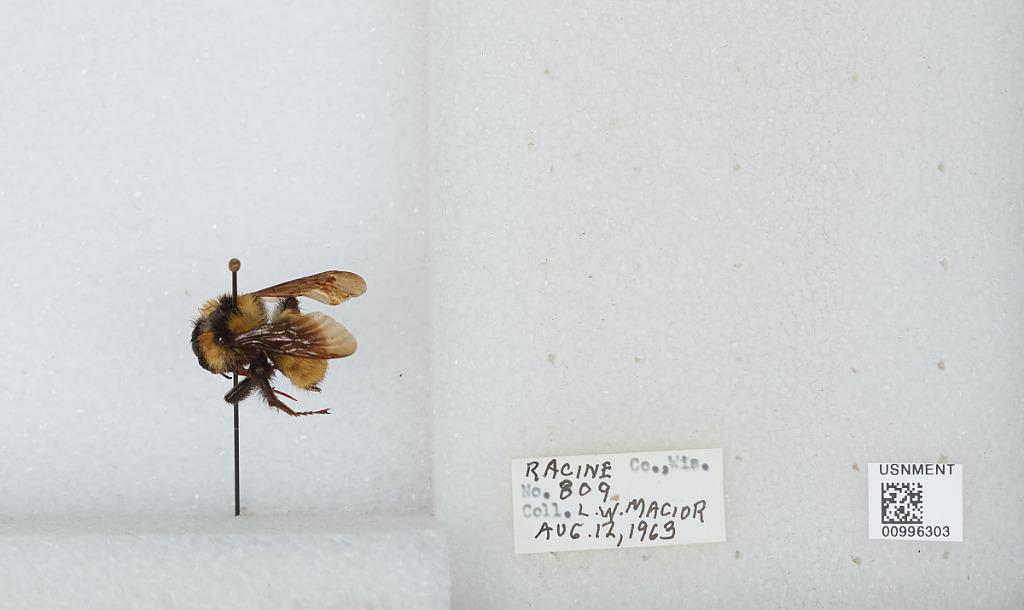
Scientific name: Bombus (Fervidobombus) fervidus fervidus (Fabricius)
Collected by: L. Macior
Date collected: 1963-8-12
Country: United States
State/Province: Wisconsin
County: Racine
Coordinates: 42.78, -87.76